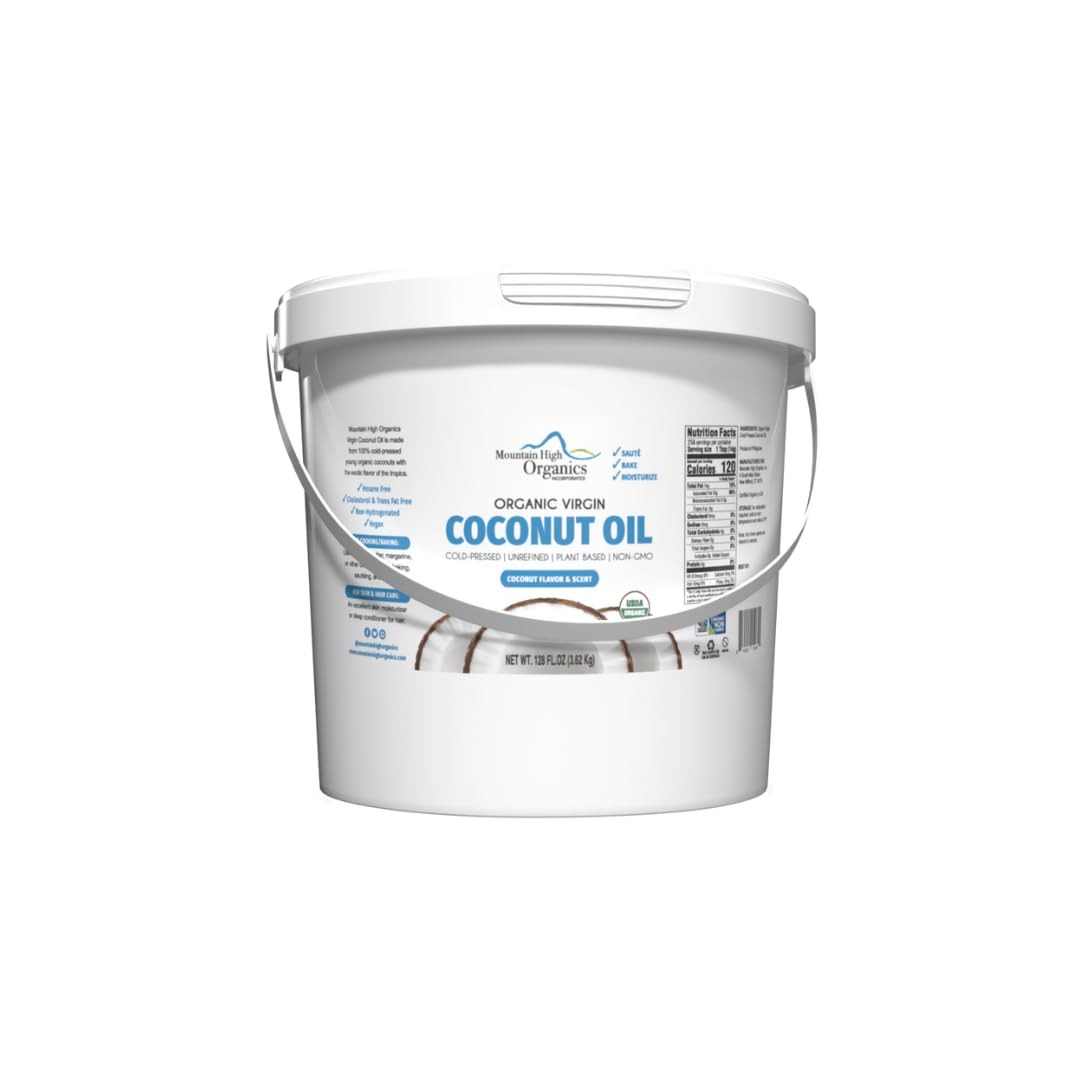
Item Name: Certfied Organic Virgin Coconut Oil 1/128oz
Bullet Point 1: Certified Organic by QAI a USDA-Accredited certifying agency approved to provide certification to the national organic standards under a federal regulation created by the USDA and administered by the National Organic Program (NOP)
Bullet Point 2: Rich in Medium Chain Fatty Acids 63% MCT)- Lauric Acid: 6657 mg per serving, Caprylic Acid: 1043 mg per serving and Capric Acid: 994 mg per serving
Bullet Point 3: Our Virgin Certified Organic Coconut Oil is made with certified organic cold pressed coconuts making it free from Pesticides and GMO’s.
Bullet Point 4: Use Mountain High Organics Inc. Certified Organic Virgin Coconut Oil as a replacement for other oils and fats in cooking and baking. Because it is rich in medium-chain “good fats,” replacing other cooking oils with virgin coconut oil generally creates a more favorable HDL/LDL ratio.
Bullet Point 5: Use as a conditioner. Place jar in pan of warmwater to liquefy. Apply 1-2 tablespoons to wet hair and let stand for one hour before washing. Wash thoroughly with very warm water and a non-moisturizing shampoo.
Value: 128.0
Unit: Ounce

Price: 48.52